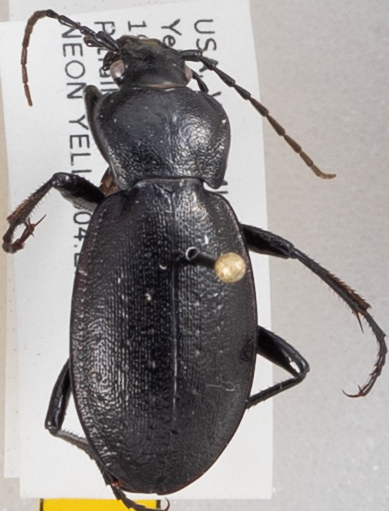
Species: Carabus taedatus
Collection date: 2019-08-07 04:00:00
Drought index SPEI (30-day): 0.212
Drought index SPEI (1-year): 0.526
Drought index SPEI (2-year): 1.28